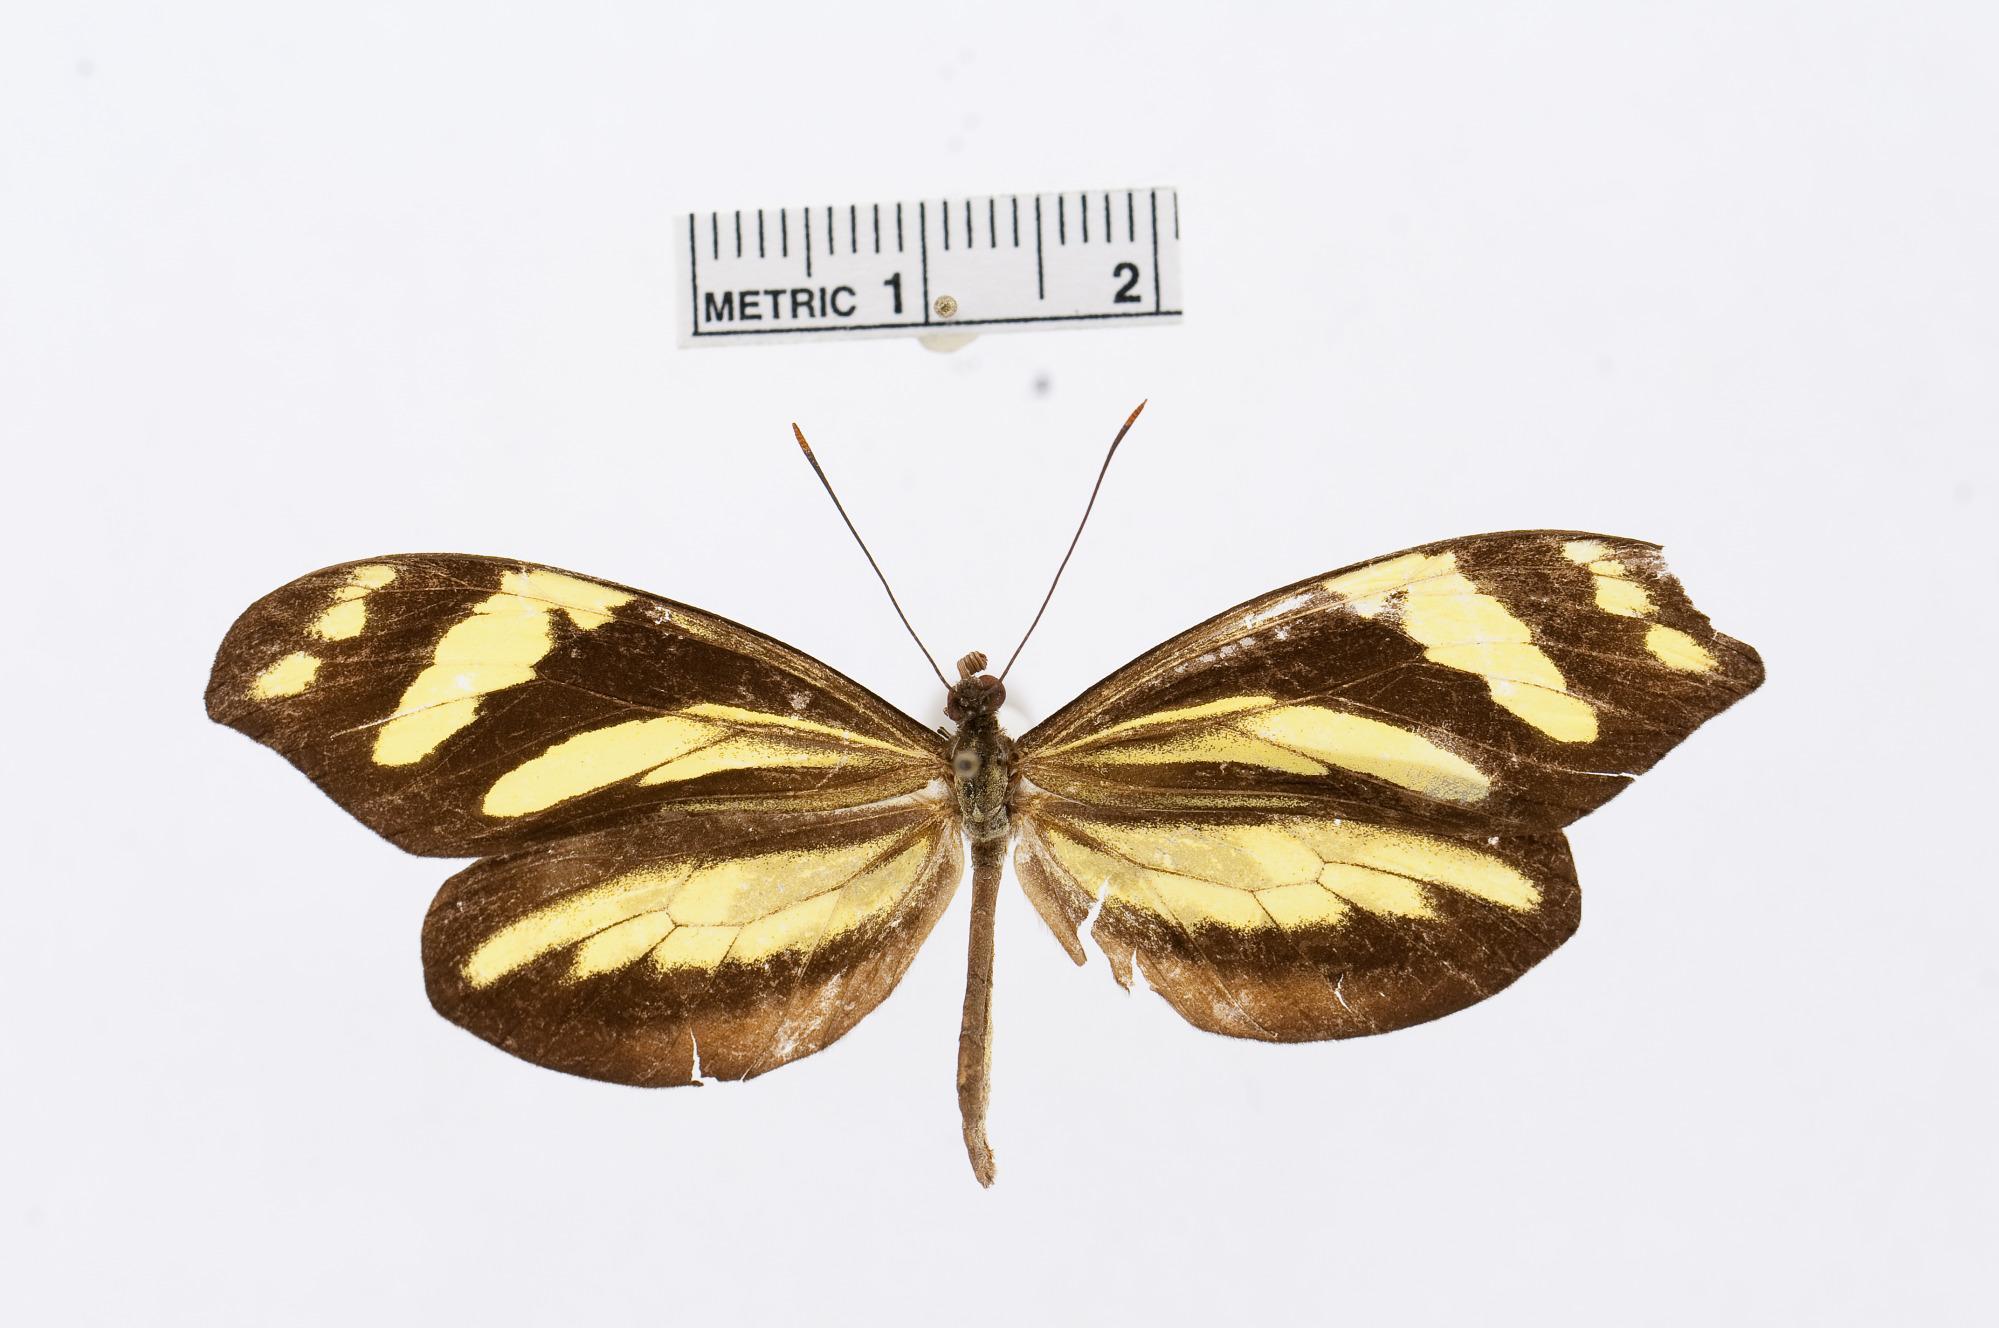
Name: Dismorphia cubana
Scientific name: Dismorphia cubana
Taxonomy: Animalia, Arthropoda, Hexapoda, Insecta, Lepidoptera, Pieridae, Dismorphiinae